The Dawn Patrol (1930 film)

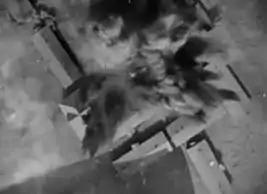
The aerial sequences from "The Dawn Patrol" had a remarkably long lifespan, appearing not only in "The Dawn Patrol" (1938) but also in "British Intelligence" (1940).

When the Warner Bros. film catalog was sold, "The Dawn Patrol" aired on television and from Associated Artists Productions, in its retitled form, as "Flight Commander". The original title frames were discarded and the redrawn titles are on all known prints of the film.